Tesqopa

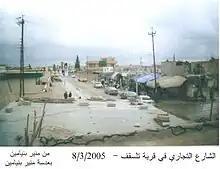
A view of Tesqopa

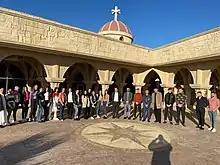
A Catholic church in Tesqopa

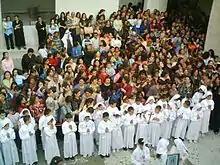
Chaldean Catholic ceremony

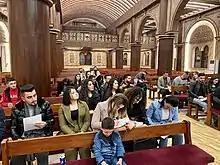
Chaldean Catholic youth from Tesqopa

Tesqopa or Tel Skuf, also "Tel Eskof" or "Tall Asqaf" is a town in northern Iraq located approximately 19 miles (about 28 kilometres) north of Mosul. The town is populated by Assyrians and they are members of the Chaldean Catholic Church.